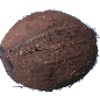
Label: Cocos 1